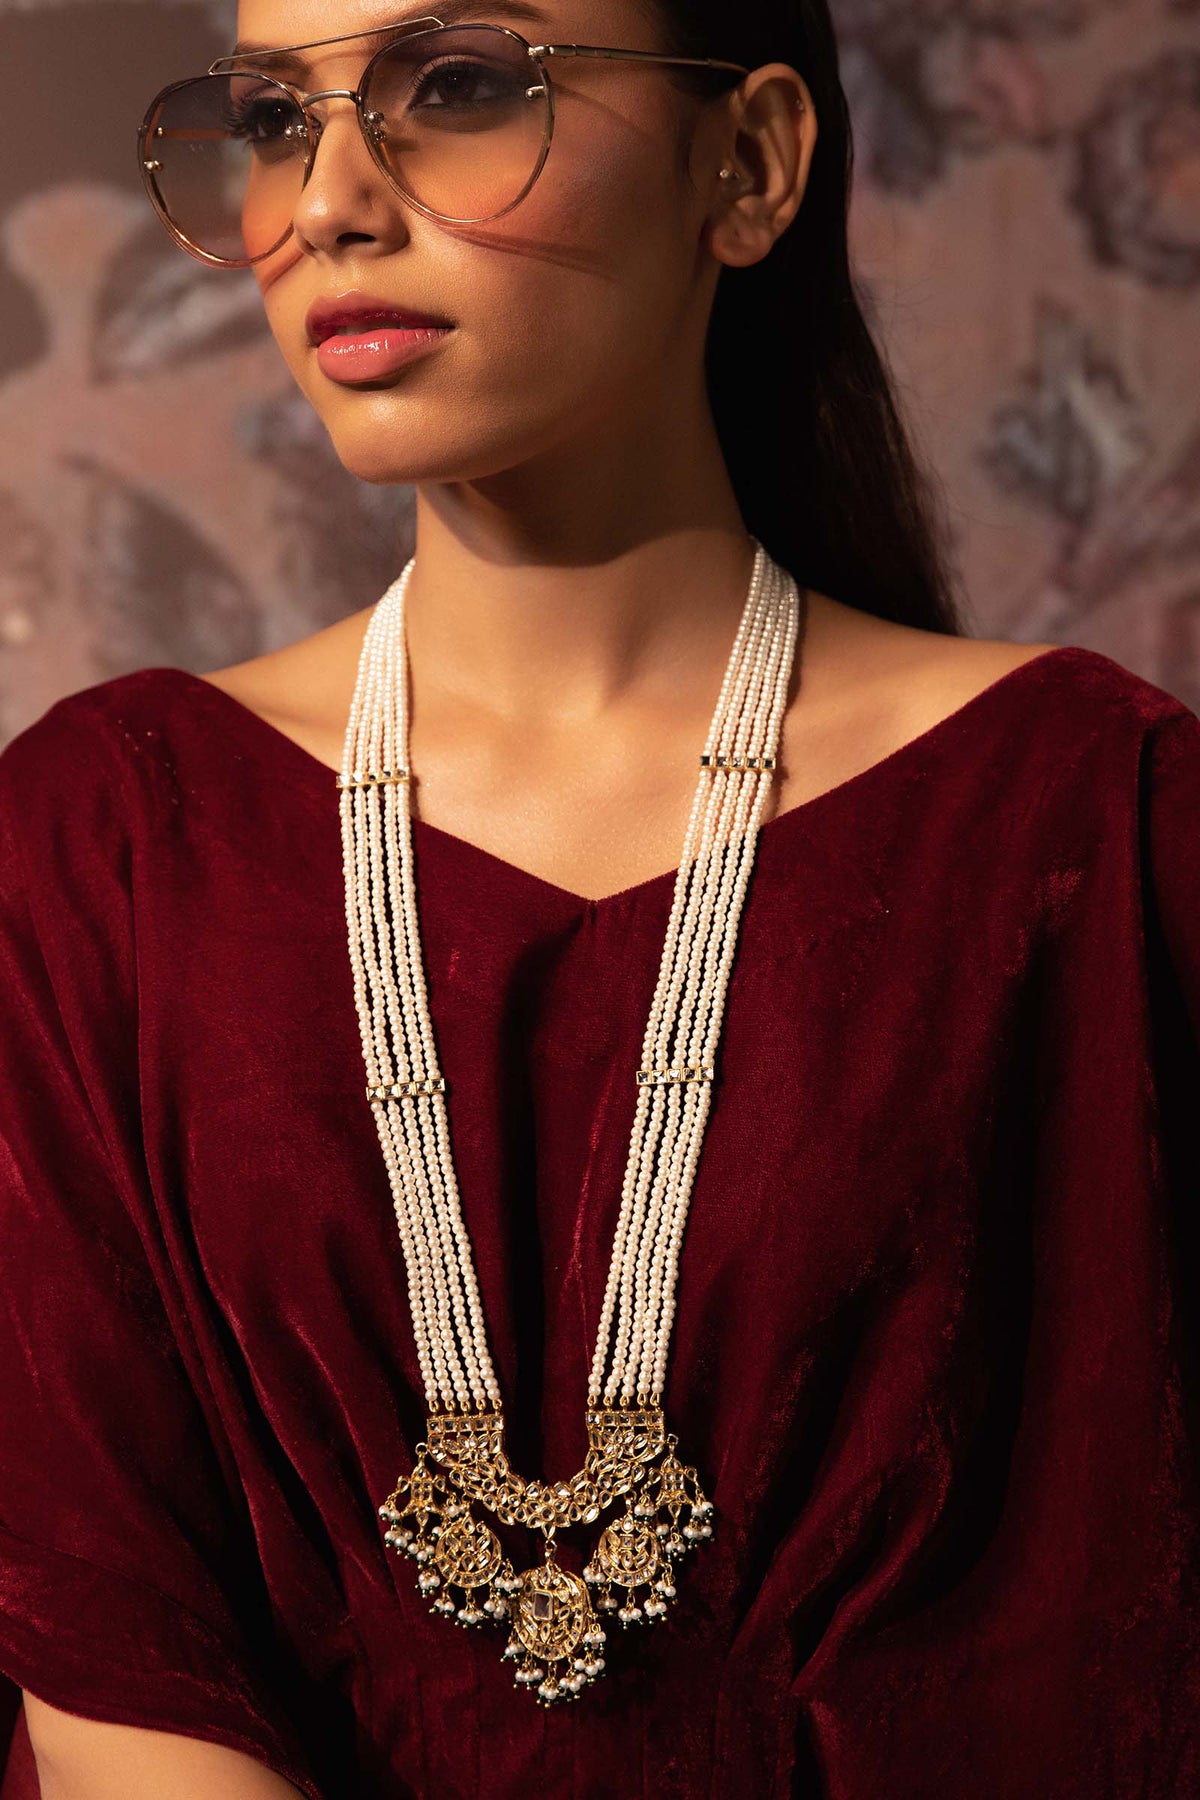
ivory kashmir pearl necklace